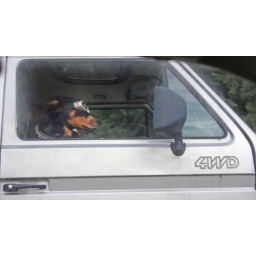
I really saw a dog wearing sunglasses in the passenger seat of a truck today. It was amazing.